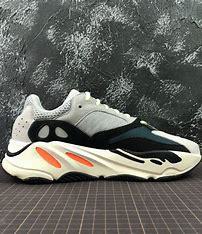
Brand: Adidas
Model: Yeezy Boost 700